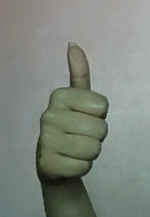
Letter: aleff